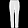
Label: Trouser